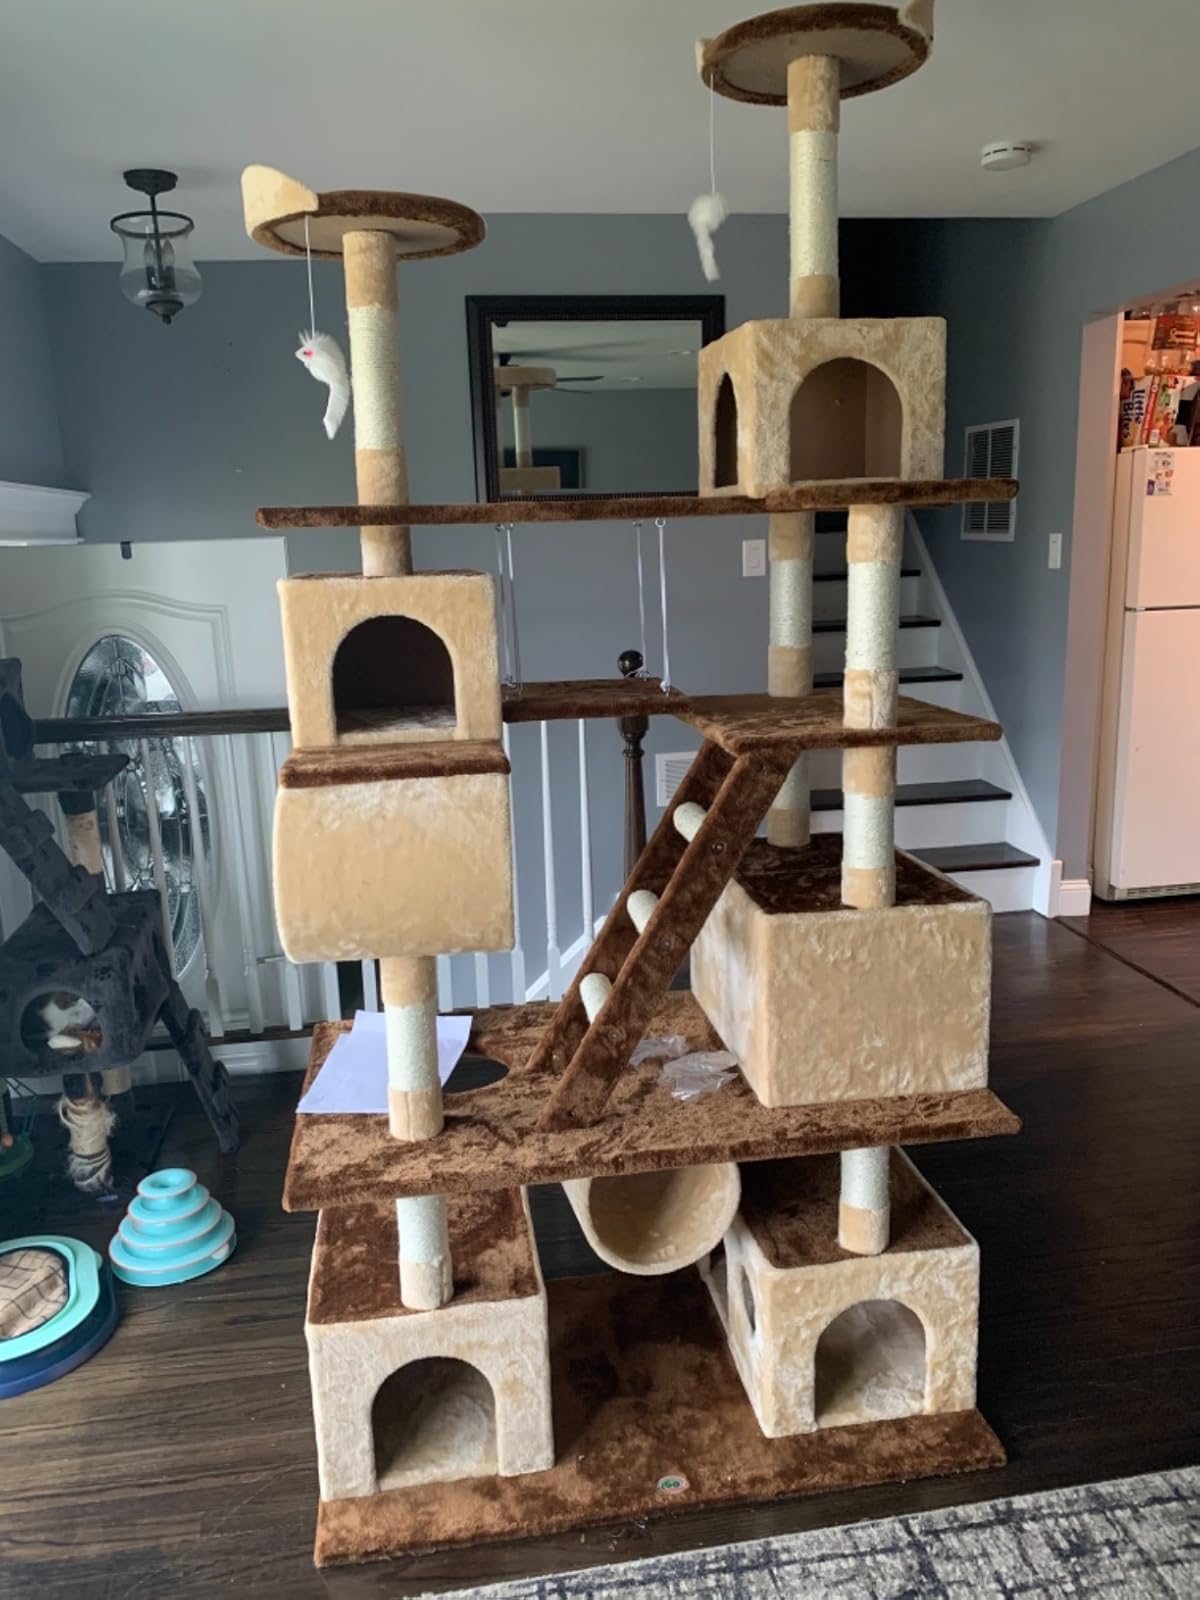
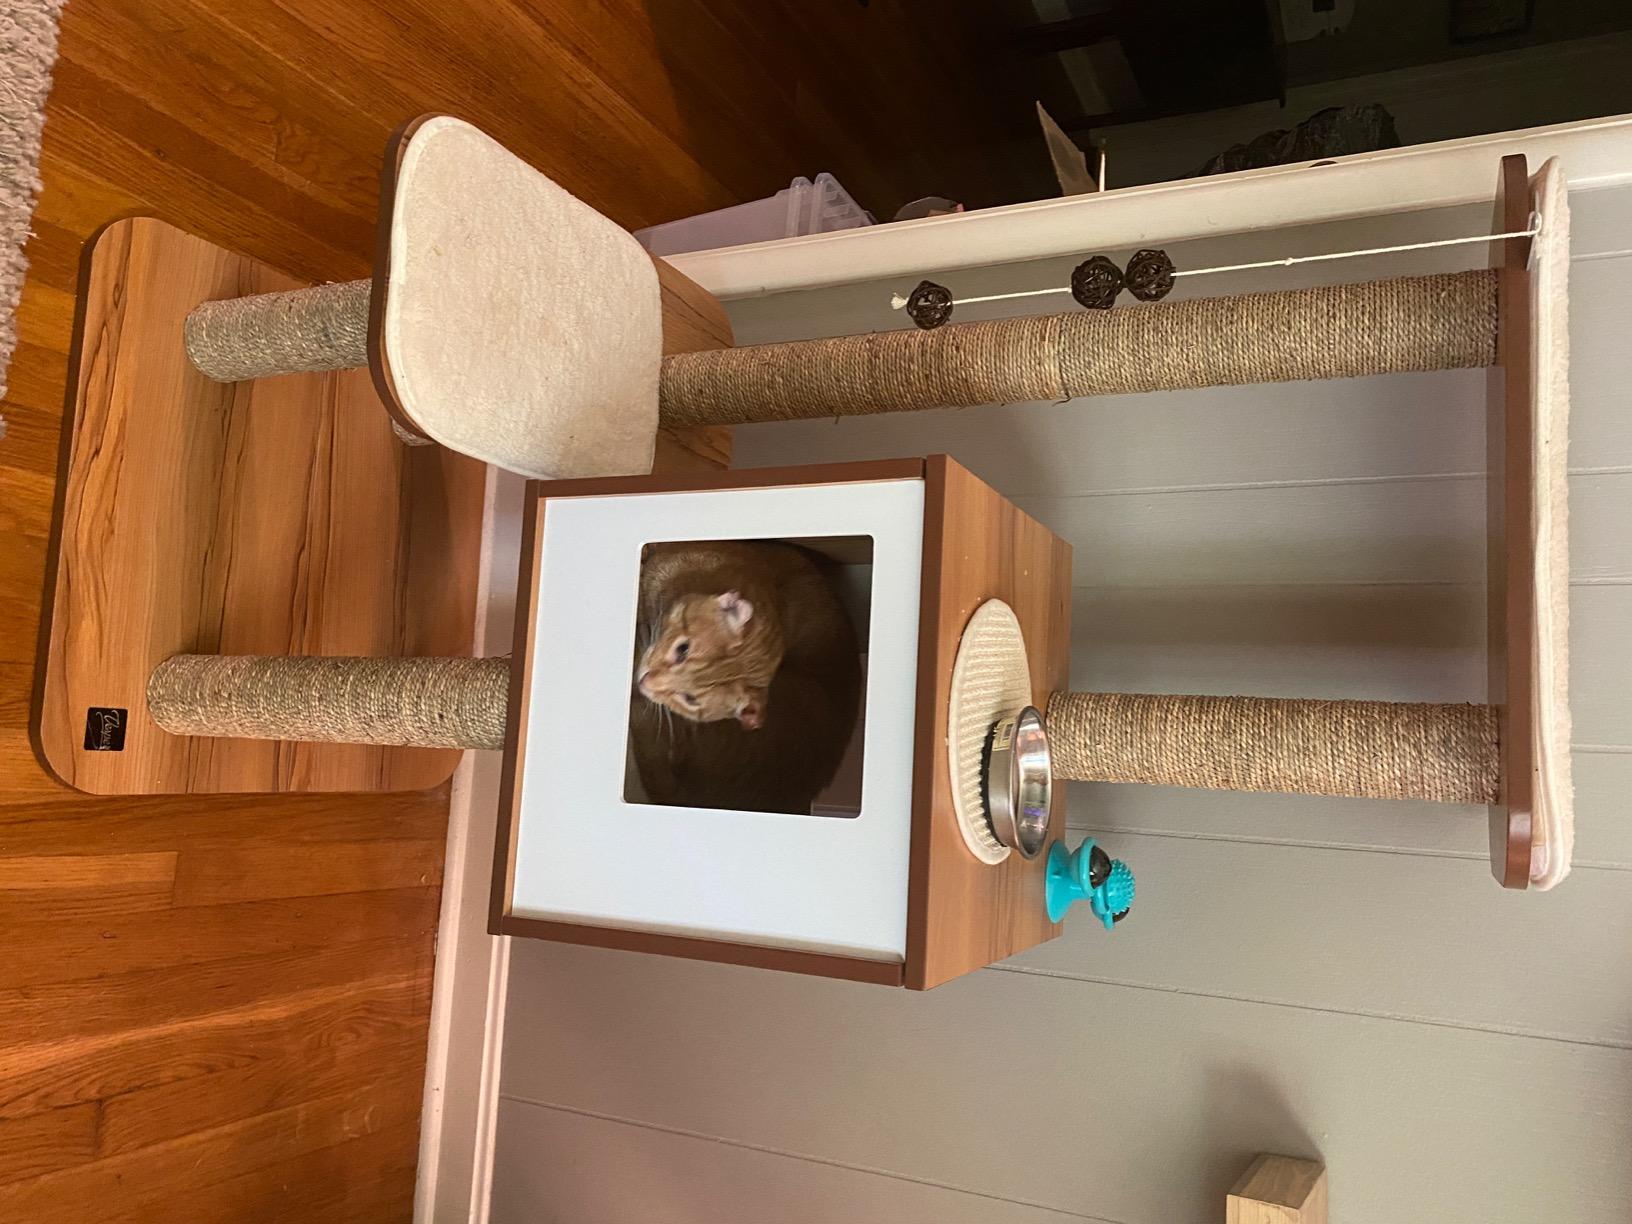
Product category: items_cat tree
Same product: no